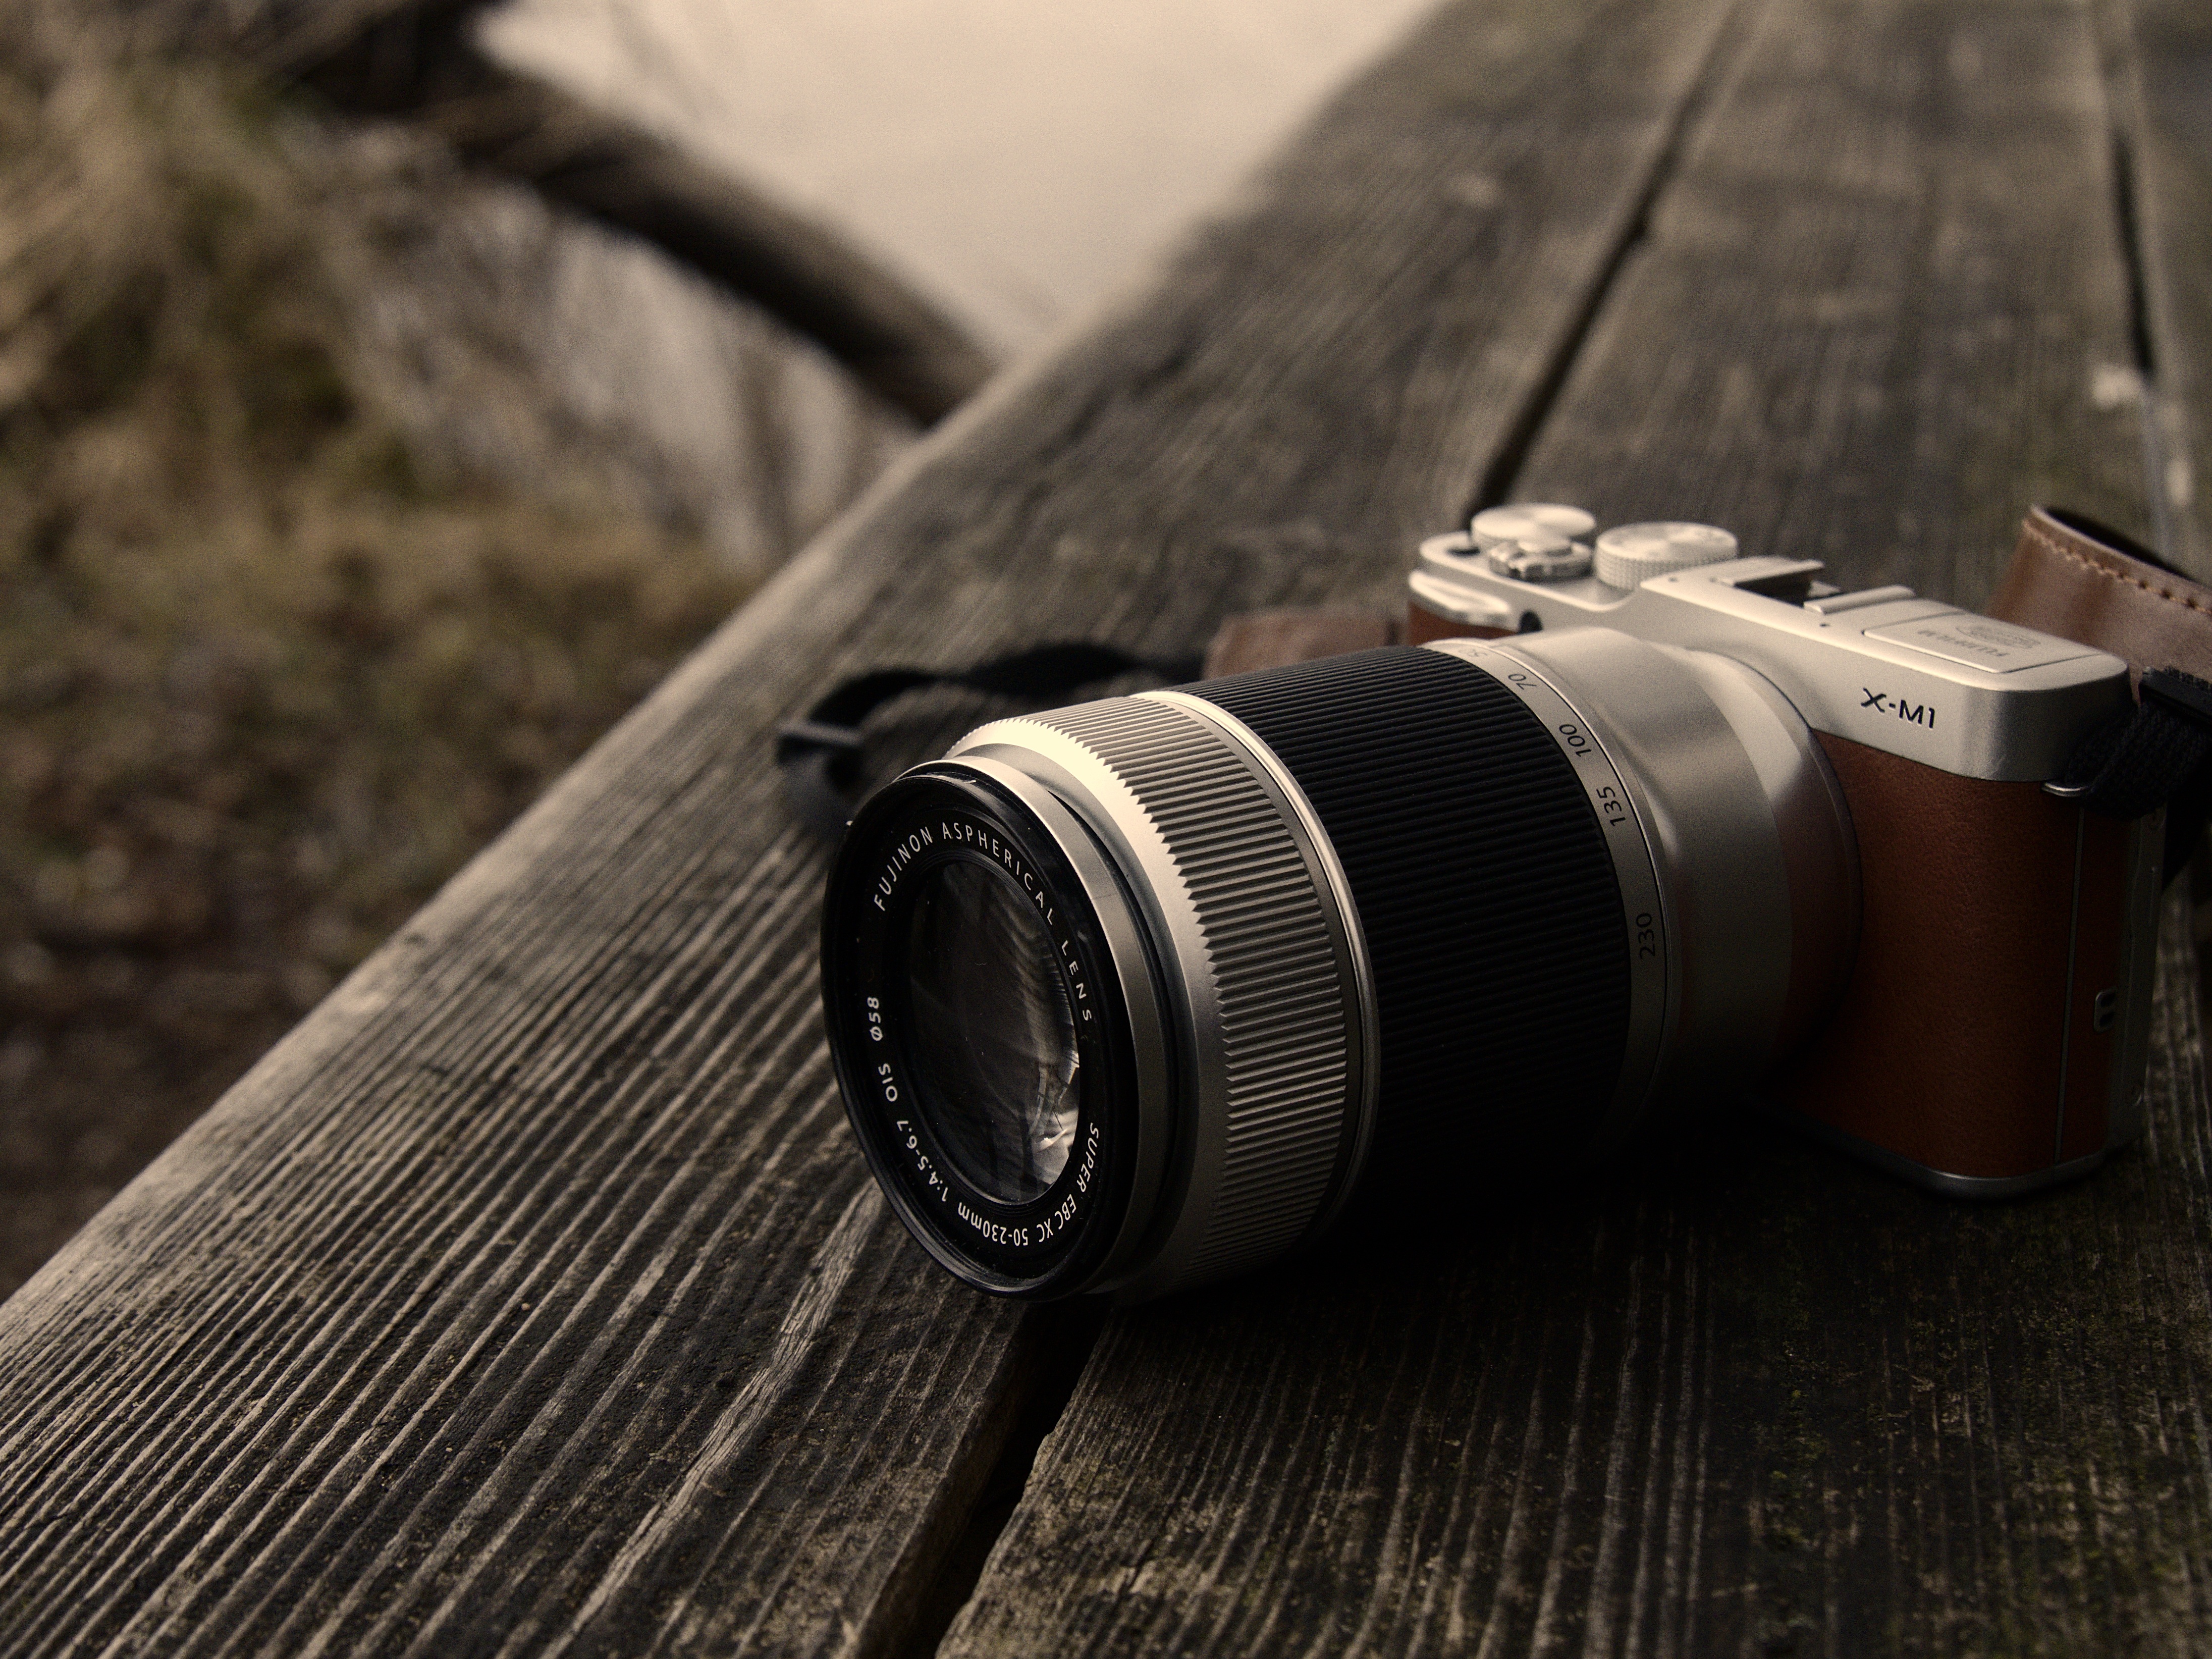
nature, white, camera, photography, photographer, photo, lens, macro, black, close up, reflex camera, outdoors, digital camera, photograph, camera lens, hobby, digital slr, single lens reflex camera, cameras optics, mirrorless interchangeable lens camera